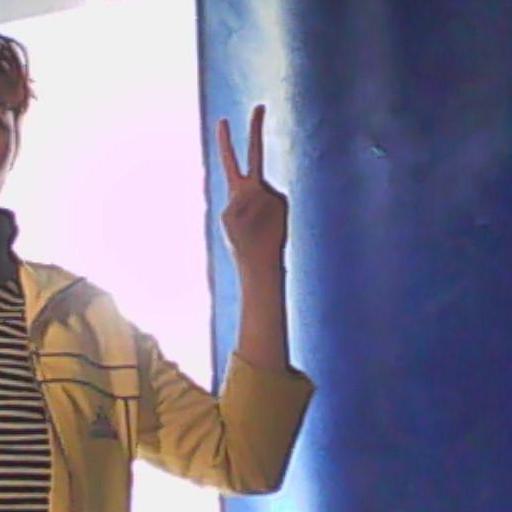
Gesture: peace